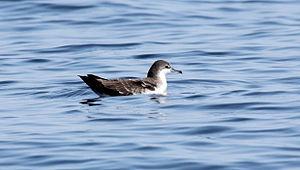
Le Puffin des Galápagos est une espèce d'oiseaux de la famille des Procellariidae. Elle était et est encore parfois considérée comme une sous-espèce du Puffin d'Audubon.